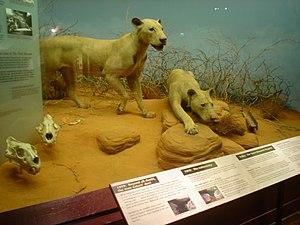
Le lion est une espèce de mammifères carnivores de la famille des félidés. La femelle du lion est la lionne, son petit est le lionceau. Le mâle adulte, aisément reconnaissable à son importante crinière, accuse une masse moyenne qui peut être variable selon les zones géographiques où il se trouve, allant de 180 kg pour les lions de Kruger à 230 kg pour les lions de Transvaal. Certains spécimens très rares peuvent dépasser exceptionnellement 250 kg. Un mâle adulte se nourrit de 7 kg de viande chaque jour contre 5 kg chez la femelle. Le lion est un animal grégaire, c'est-à-dire qu'il vit en larges groupes familiaux, contrairement aux autres félins. Son espérance de vie, à l'état sauvage, est comprise entre 7 et 12 ans pour le mâle et 14 à 20 ans pour la femelle, mais il dépasse fréquemment les 30 ans en captivité.
Le musée Field est un musée d'histoire naturelle situé à Chicago au 1400 South Lake Shore Drive, en bordure du lac Michigan. Il fait partie de l'ensemble connu sous le nom de Museum Campus, dans le coin sud-est de Grant Park. Le musée Field fut conçu par Daniel Burnham et le cabinet d'architectes Graham, Anderson, Probst & White. L'architecture de l'immeuble reflète le style néo-classique initié par l'exposition universelle de 1893 dans les années 1890. Il ouvre sous le nom de Columbian Museum of Chicago le 16 septembre 1893 mais est renommé en 1905 en hommage à Marshall Field, un important donateur. La collection du musée contient plus de vingt-quatre millions de spécimens qui représente qu'une petite portion de la collection complète. Le président du musée est Richard W. Lariviere. Le bâtiment a été classé sur la liste du Registre national des lieux historiques le 5 septembre 1975.
Le Colonel John Henry Patterson, est un soldat britannique d'origine irlandaise, célèbre pour avoir été Commandant du 38ᵉ bataillon des Royal Fusiliers de la légion juive. Il raconte les aventures éprouvantes qu'il vécut en Afrique dans son livre Les Mangeurs d'hommes de Tsavo.